Stagnicola palustris

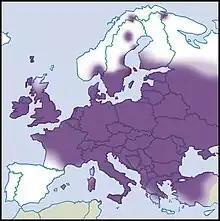
Distribution

Stagnicola palustris is a species of air-breathing freshwater snail, an aquatic pulmonate gastropod mollusc in the family Lymnaeidae, the pond snails.